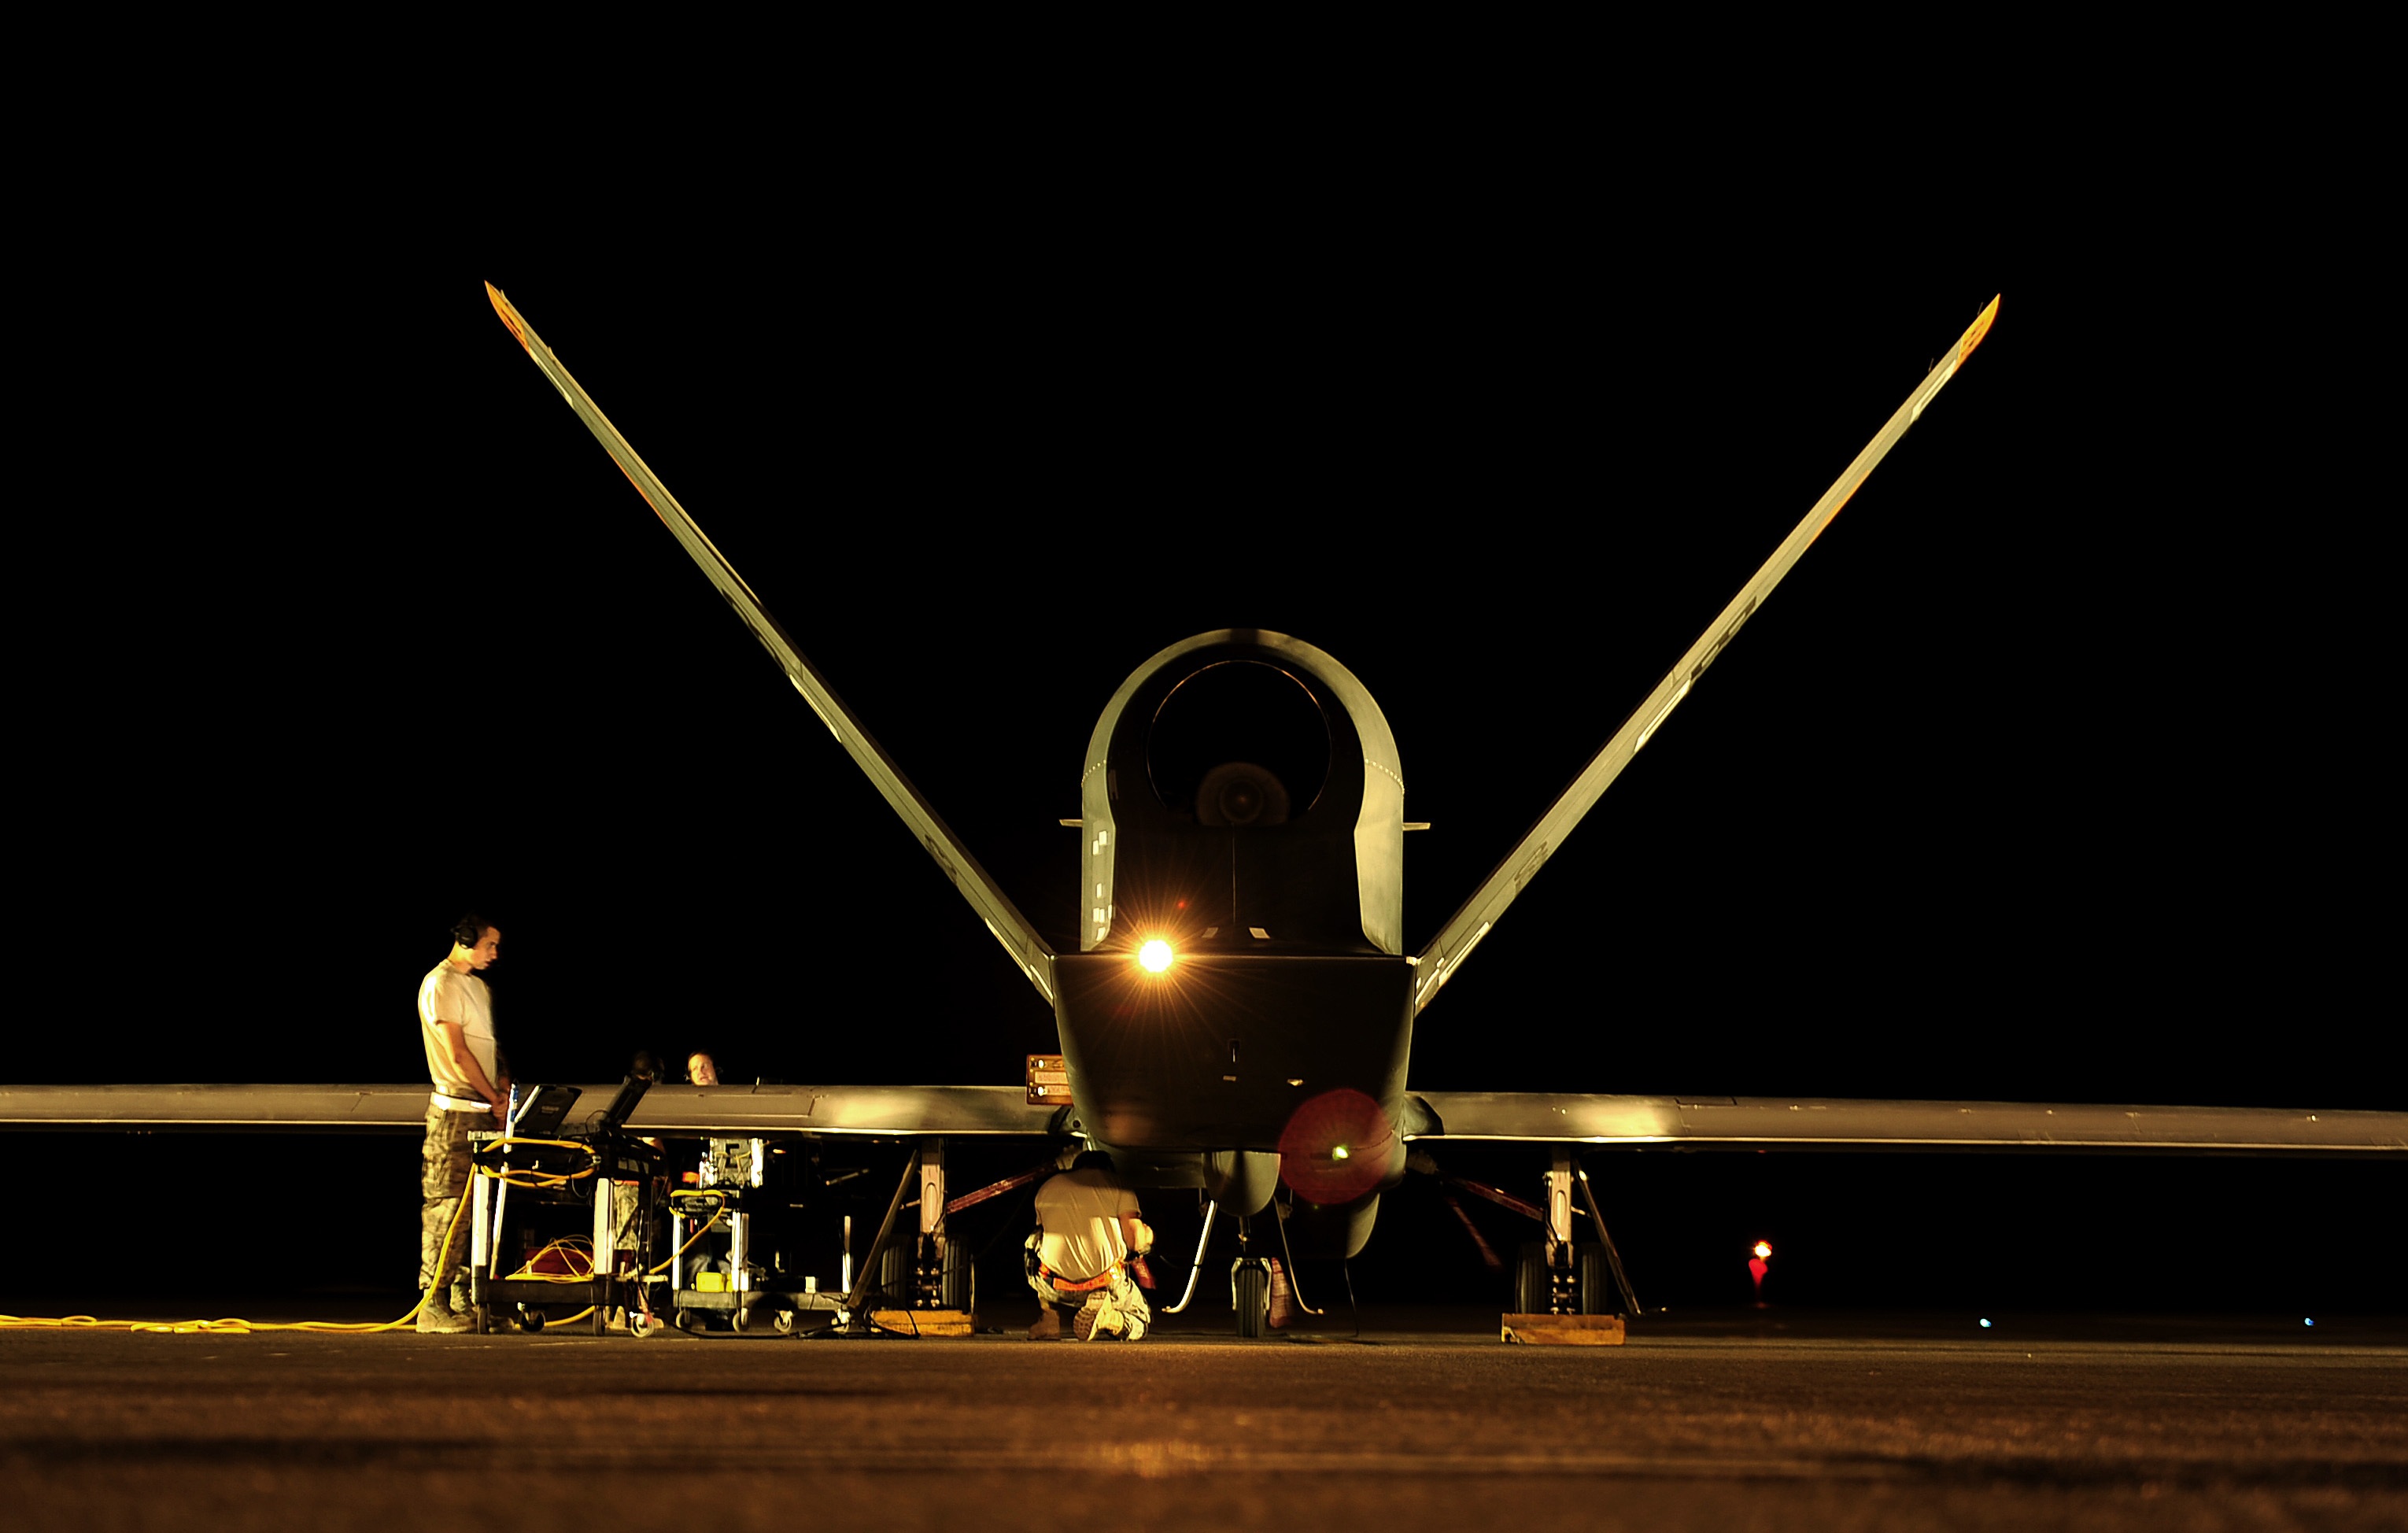
technology, night, airplane, aircraft, military, vehicle, aviation, darkness, lighting, weapon, surveillance, drone, lights, screenshot, maintenance, unmanned, atmosphere of earth